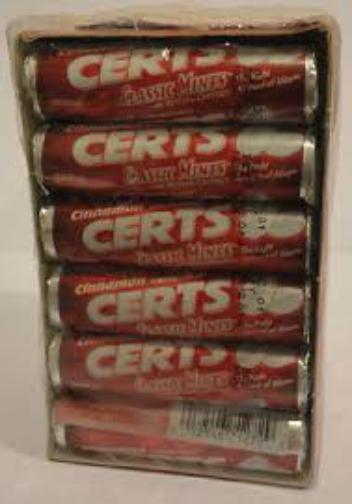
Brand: Certs
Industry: Food